2012 Summer Olympics

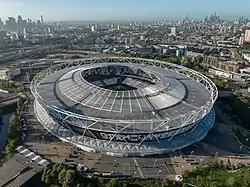
London Olympic Stadium

In November 2004, the 200-hectare (500-acre) Olympic Park plans were revealed. The plans for the site were approved in September 2004 by Tower Hamlets, Newham, Hackney and Waltham Forest. The redevelopment of the area to build the Olympic Park required compulsory purchase orders of property. The London Development Agency was in dispute with London and Continental Railways about the orders in November 2005. By May 2006, 86% of the land had been bought as businesses fought eviction. Residents who opposed the eviction tried to find ways to stop it by setting up campaigns, but they had to leave as 94% of land was bought and the other 6% bought as a £9 billion regeneration project started.